Evesham (UK Parliament constituency)

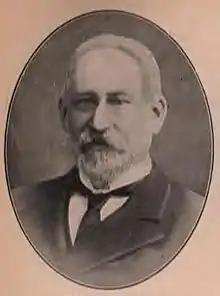
Dixon-Hartland

Lehmann's election was declared void, on account of bribery and corruption, and Hartland was then elected after scrutiny.